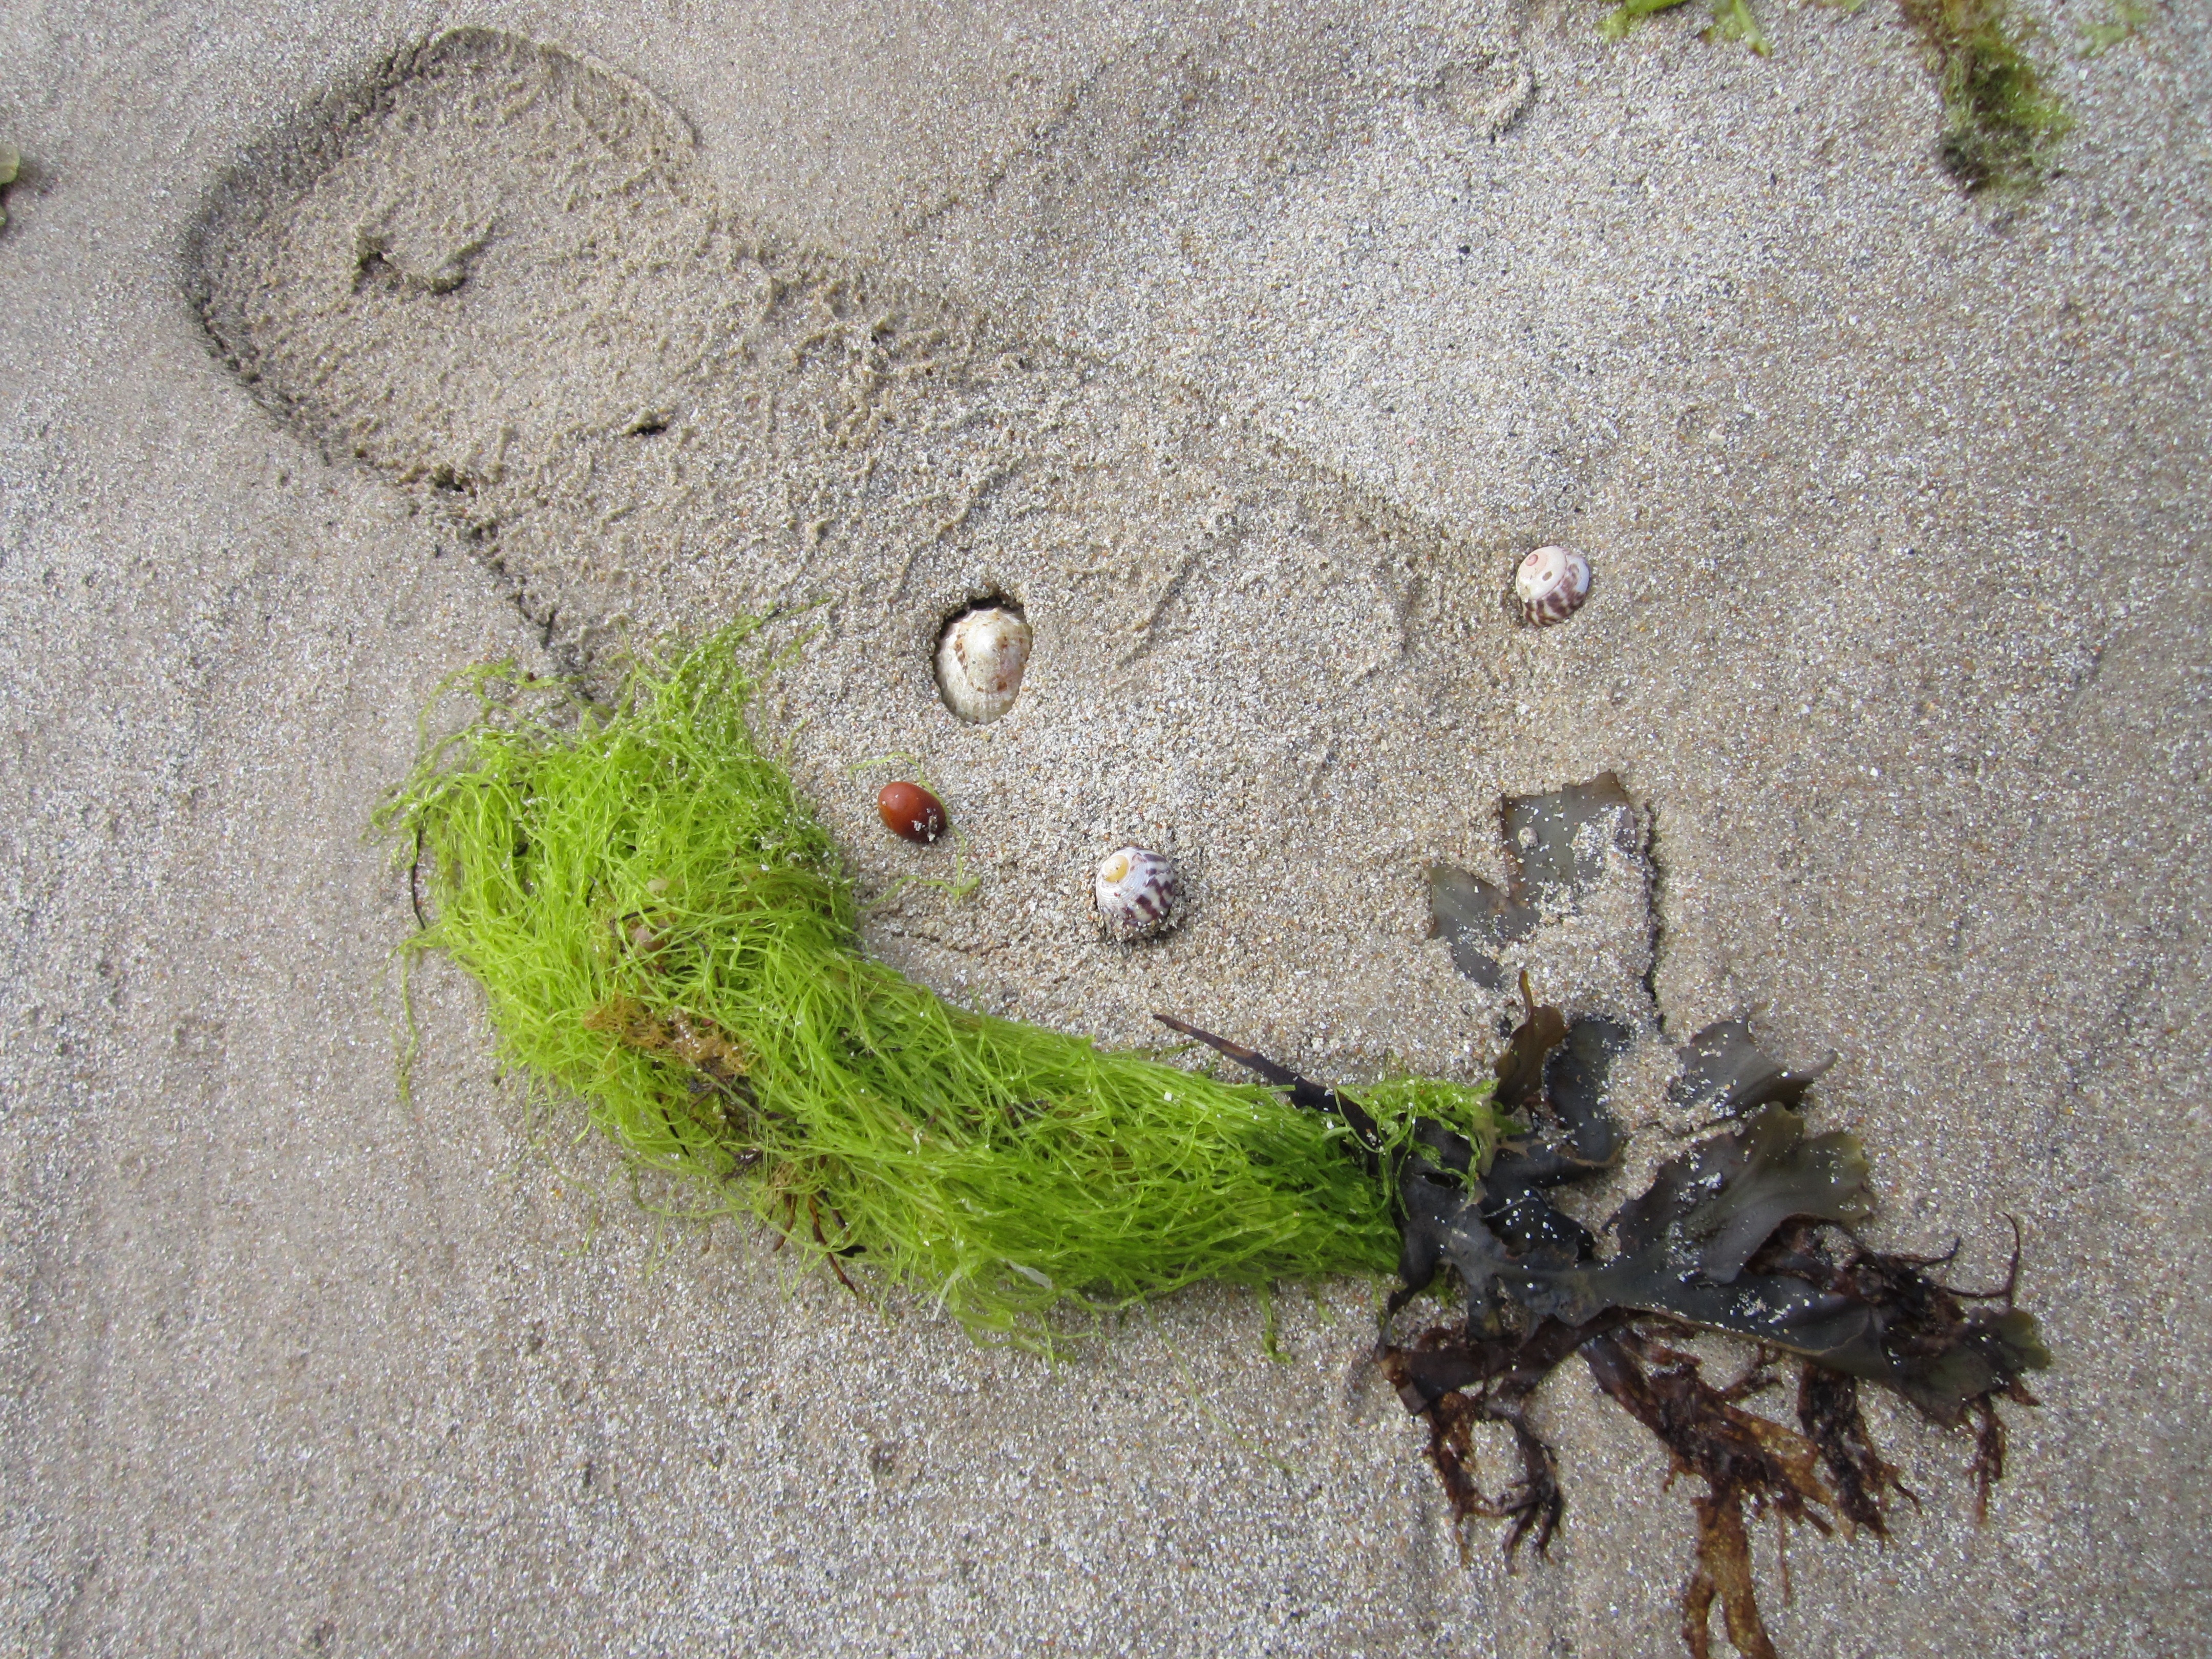
beach, sand, footprint, summer, seaweed, soil, still life, fauna, invertebrate, trace, bank, mussels